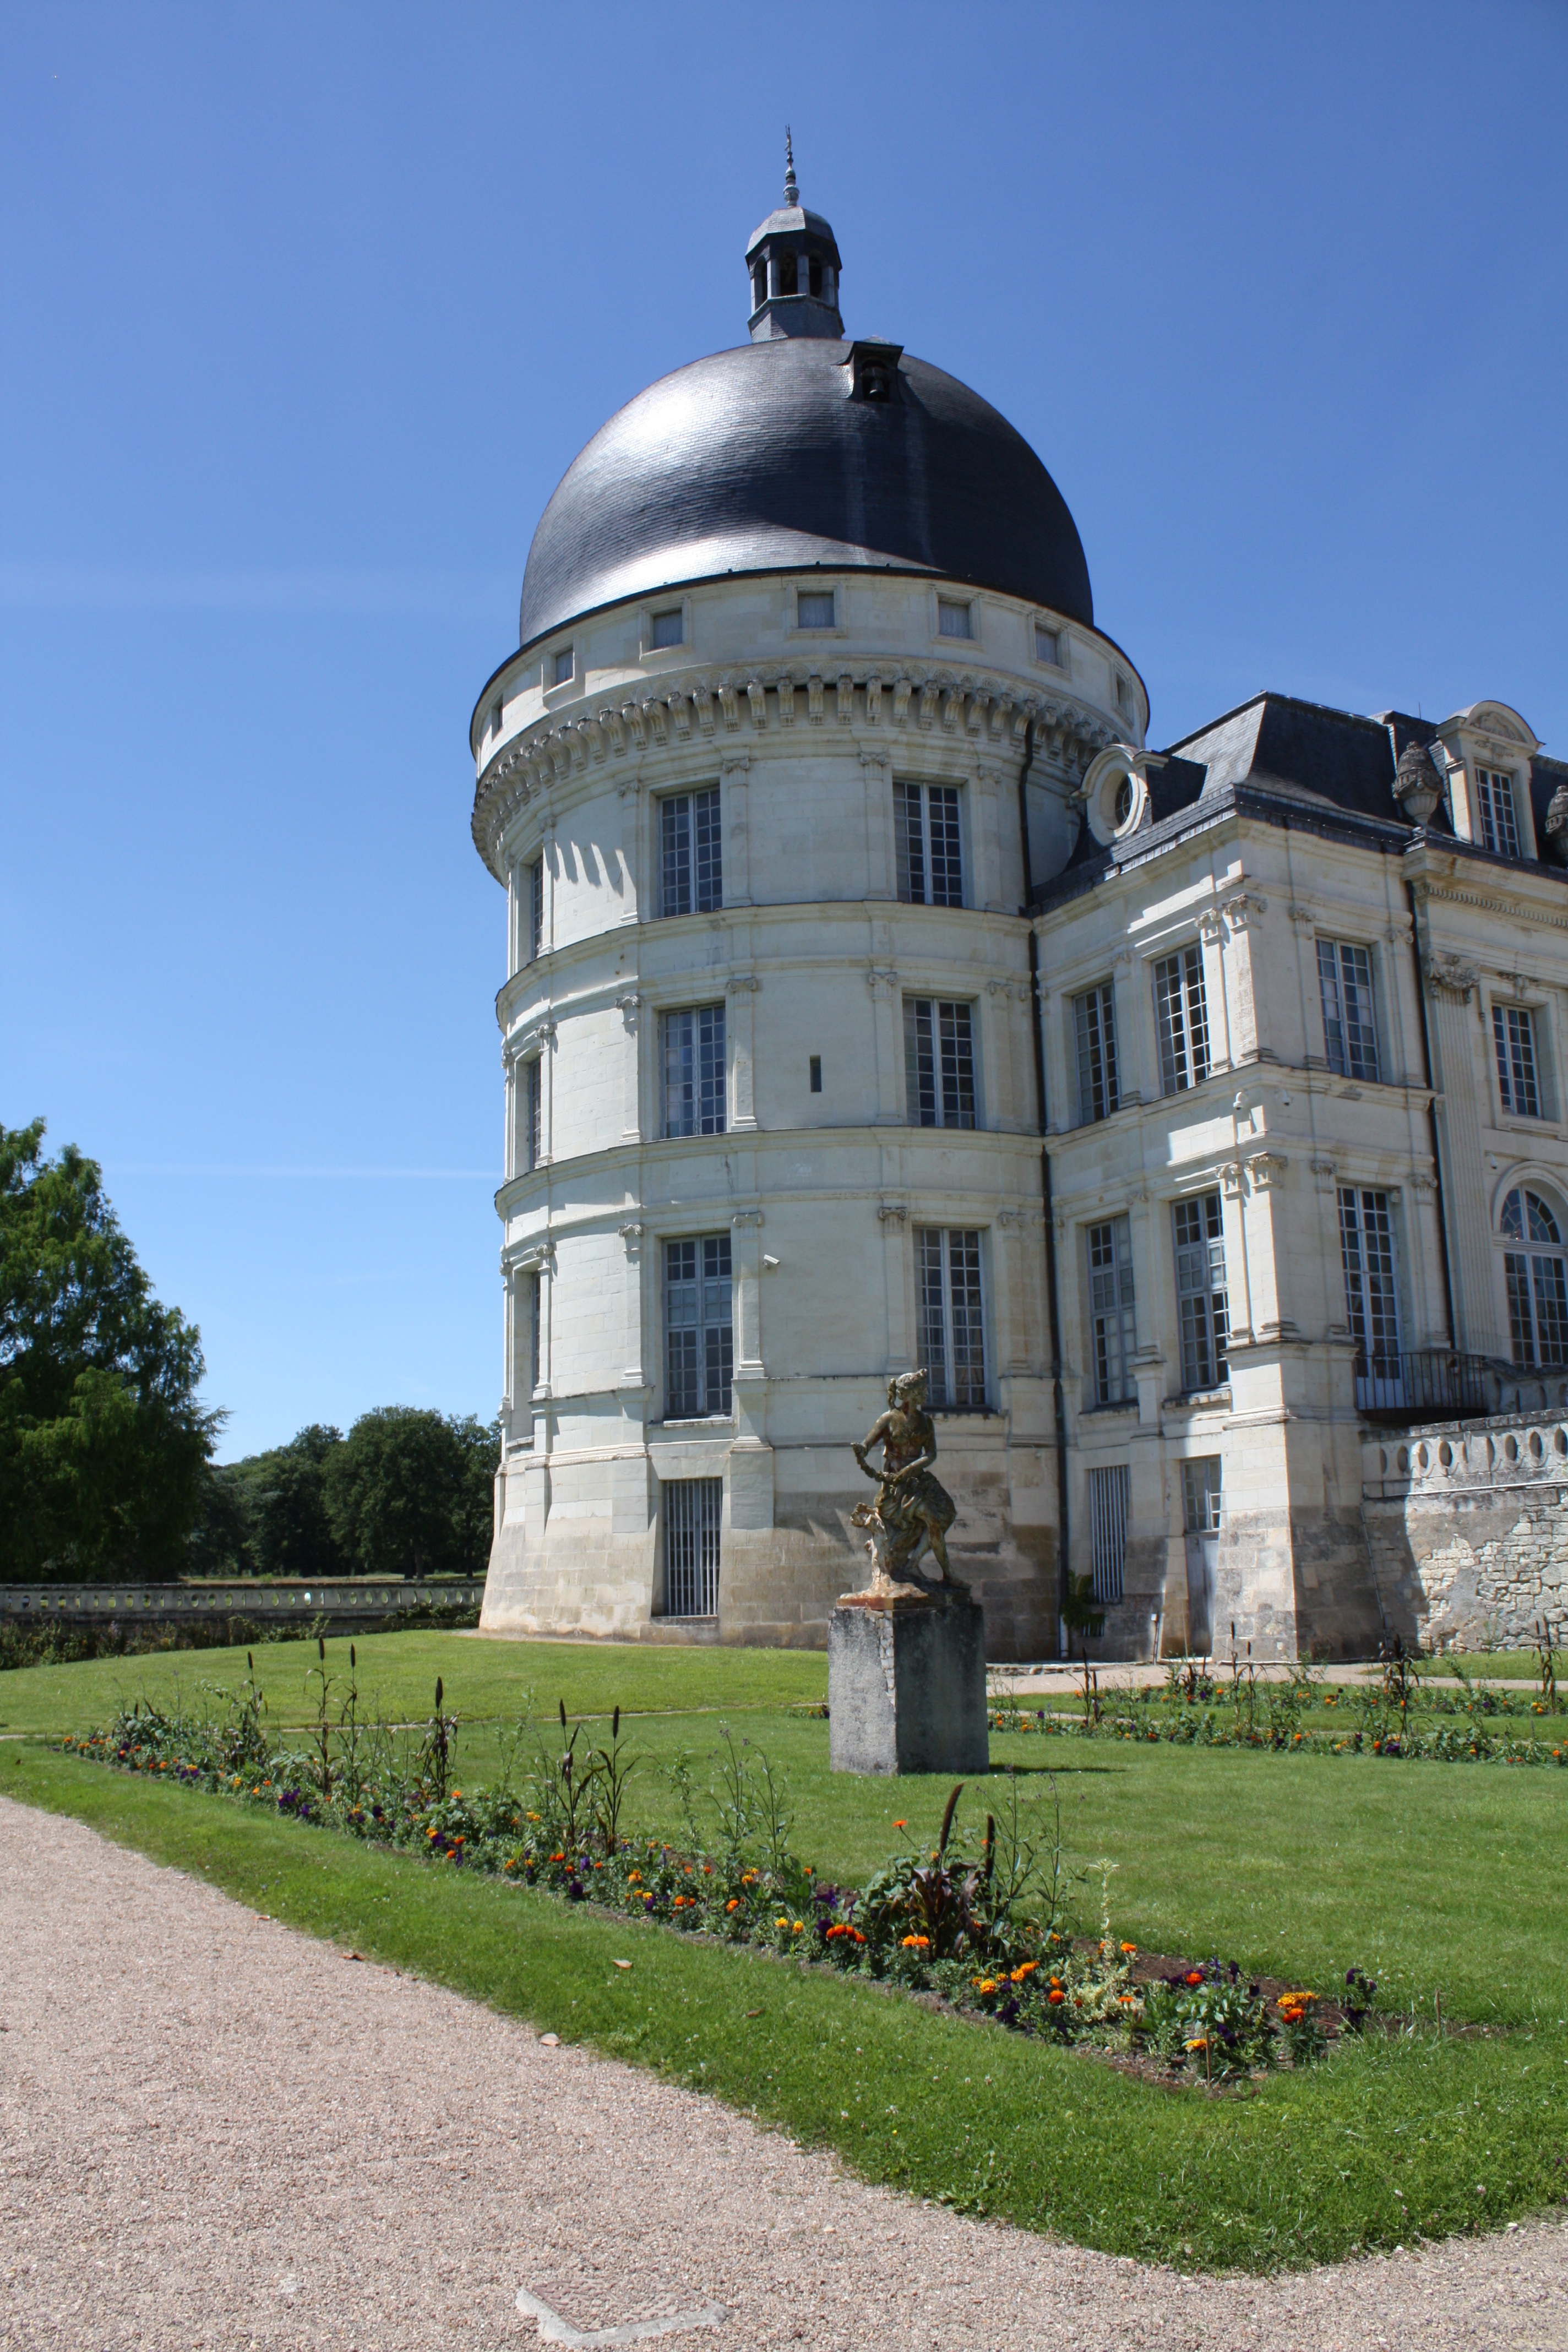
outdoor, architecture, building, chateau, palace, old, stone, travel, france, europe, tower, castle, landmark, exterior, historic, tourism, french, culture, history, historical, royal, estate, stately home